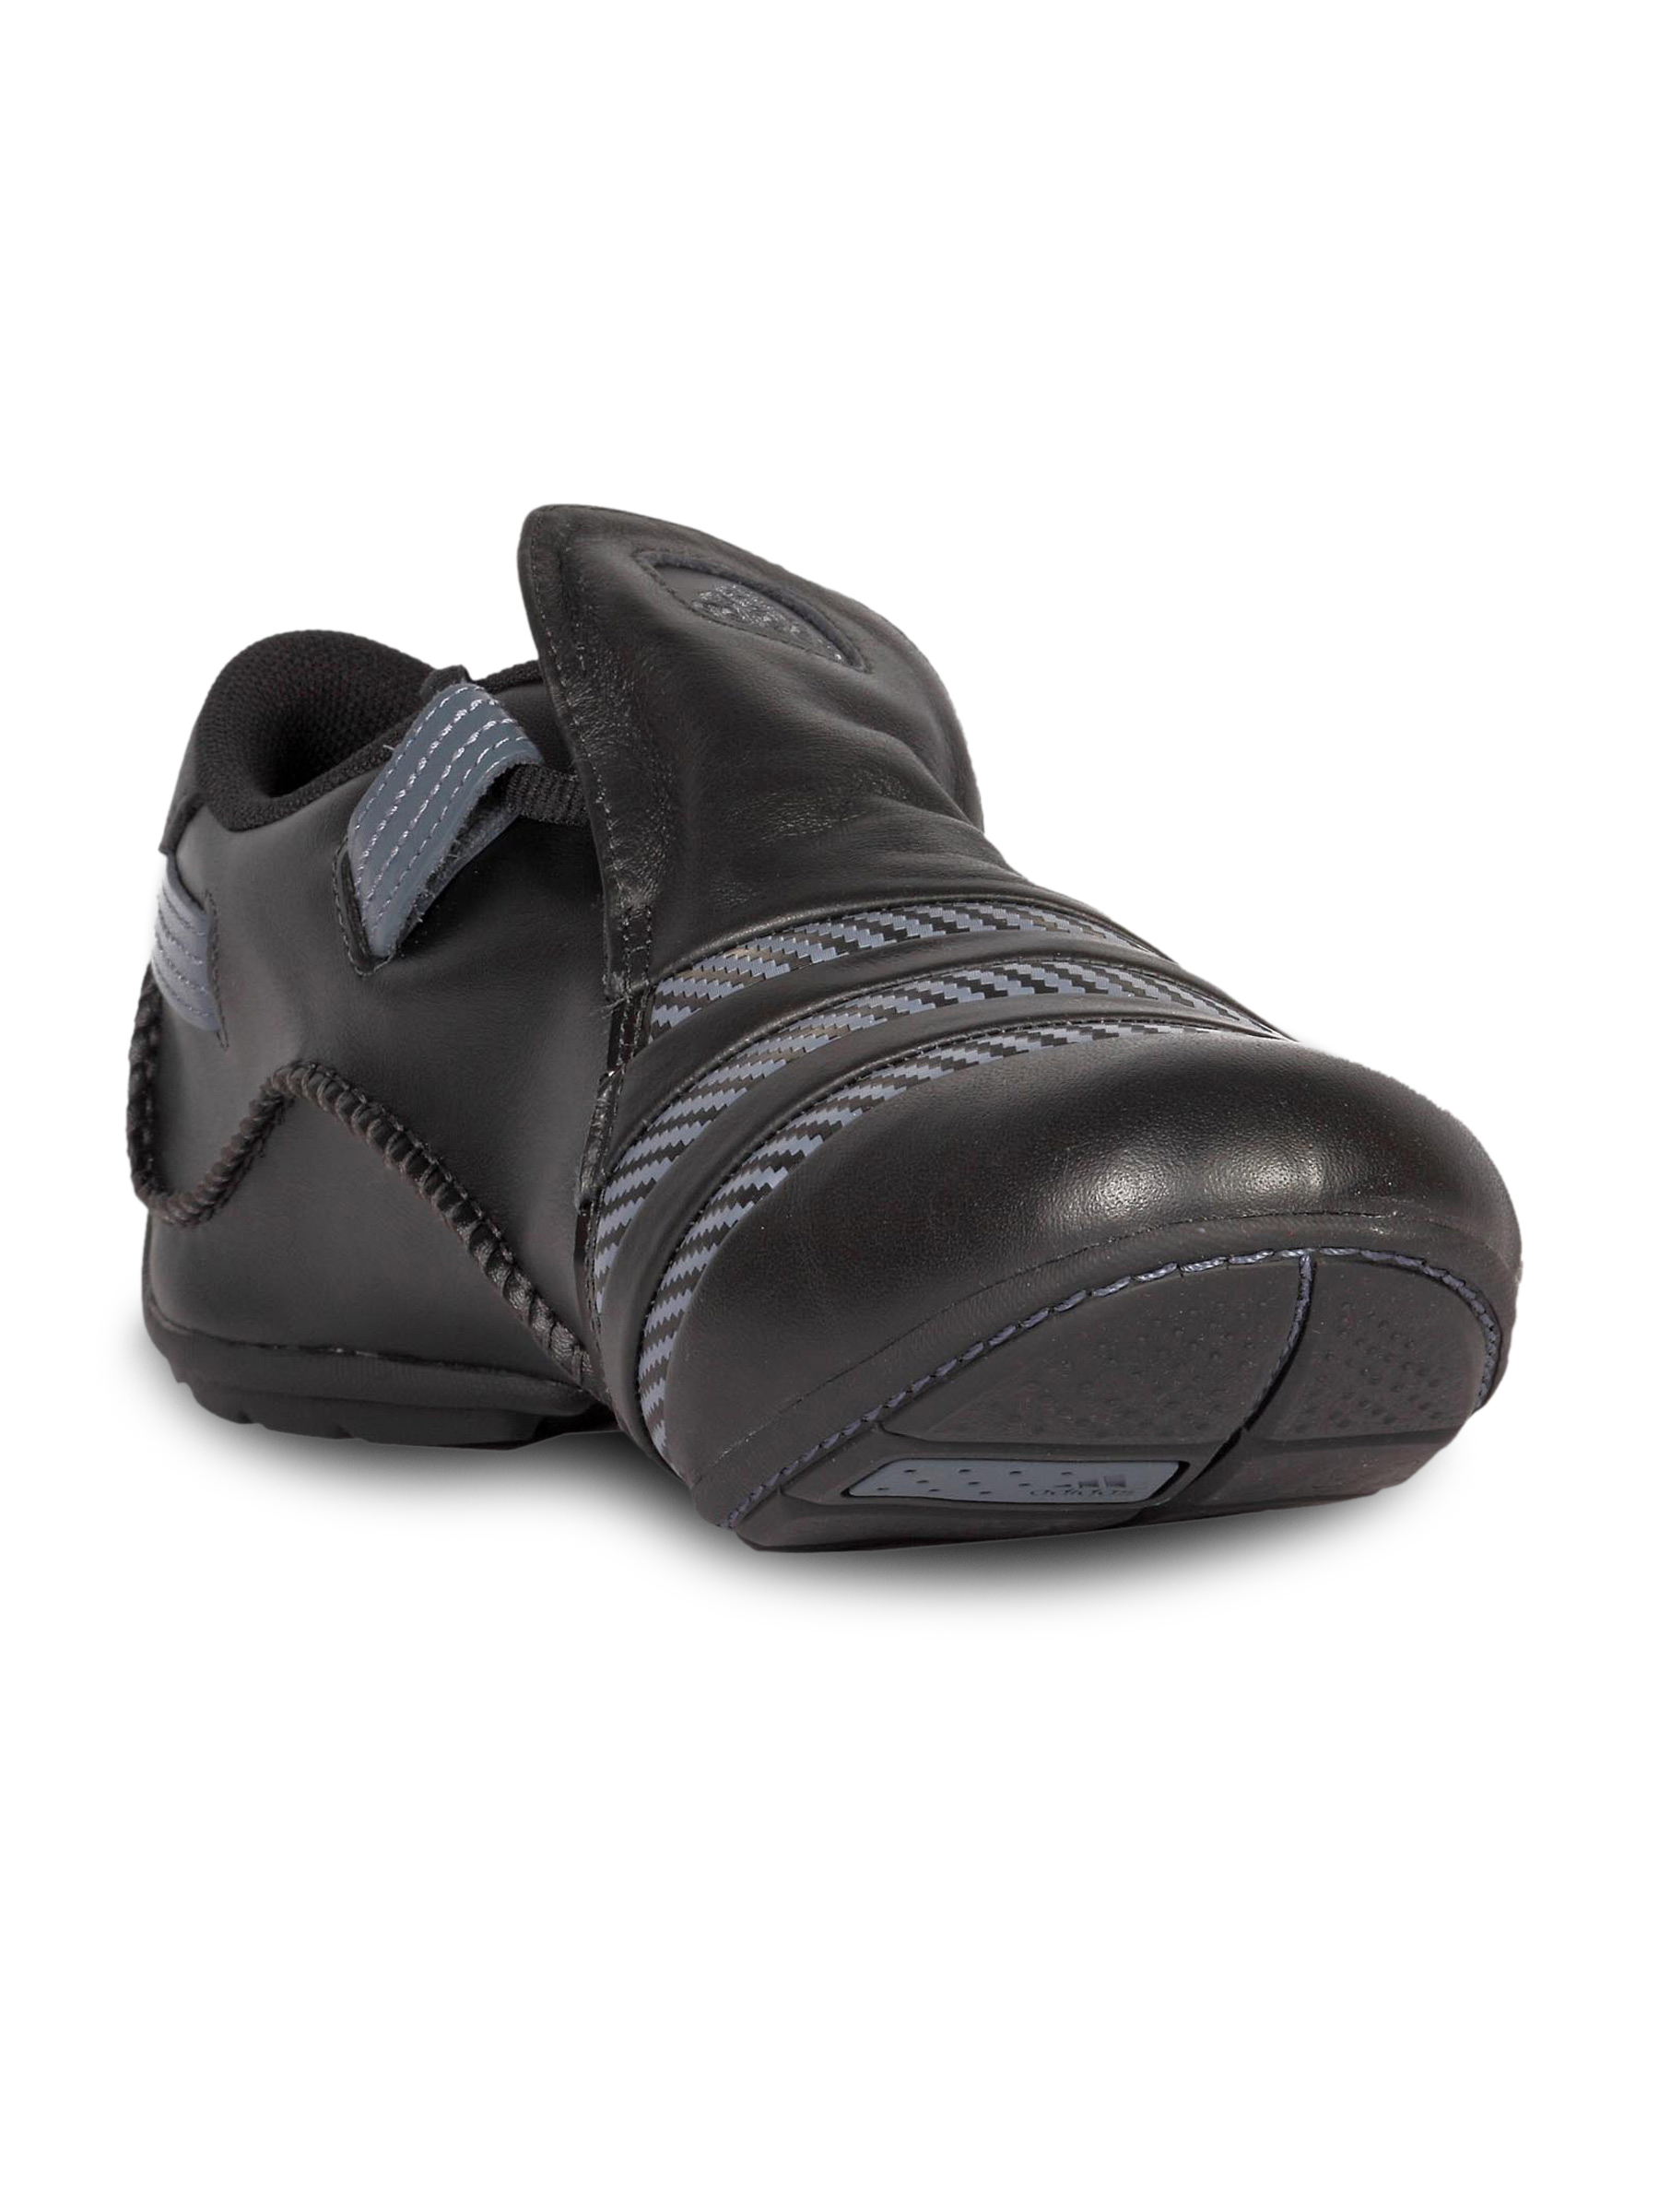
ADIDAS Men Mactelo Black Daronx Shoe
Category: Footwear / Shoes / Casual Shoes
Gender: Men
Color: Black
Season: Summer 2011
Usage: Casual